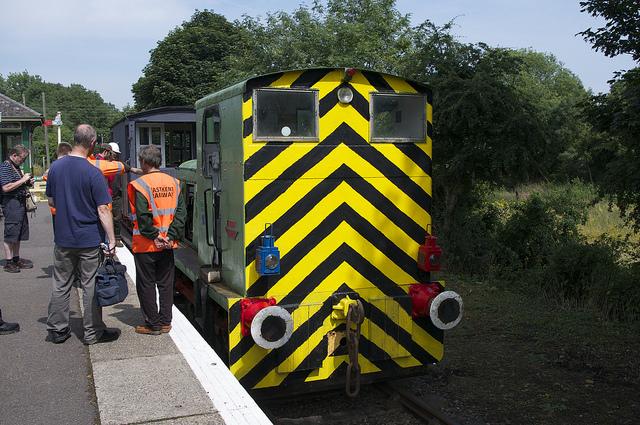
A train with googly eyes sitting near a platform.